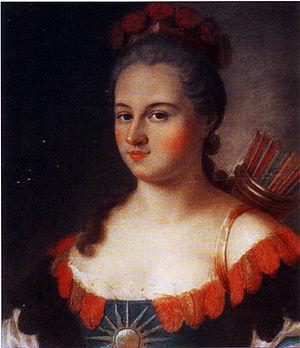
Jean-François Samsois, est un peintre et dessinateur d'origine française et helvétique du XVIIIᵉ siècle spécialiste de la technique du pastel, qui fit une grande partie de sa carrière entre la Russie et Paris.